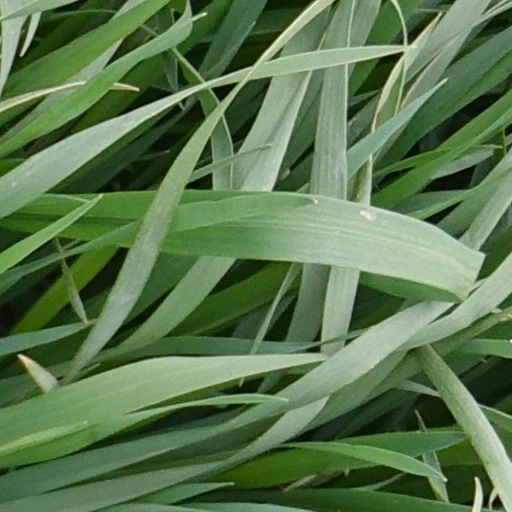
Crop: wheat